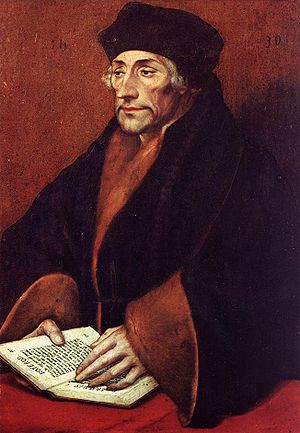
Erasmus af Rotterdam / Teologi og filosofi
Erasmus af Rotterdam malet af Hans Holbein den Yngre 1530
Desiderius Erasmus Roterodamus eller bare Erasmus var nederlandsk augustinerkannik, teolog, filolog og filosof. Erasmus var katolik og blev augustinerkorherre. Han var 1500-tallets mest betydningsfulde humanist og en glimrende latinist. Han udgav som den første Det Nye Testamente på det originale græsk; hans indgangsvinkel var kritisk-filologisk.